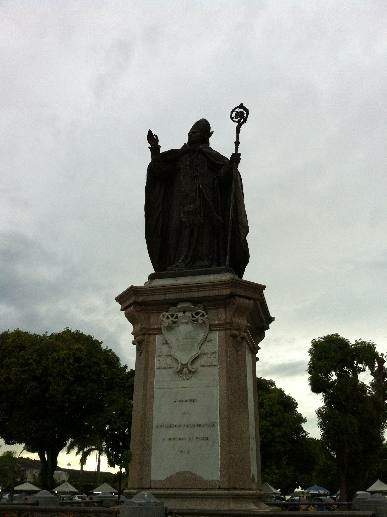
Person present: No